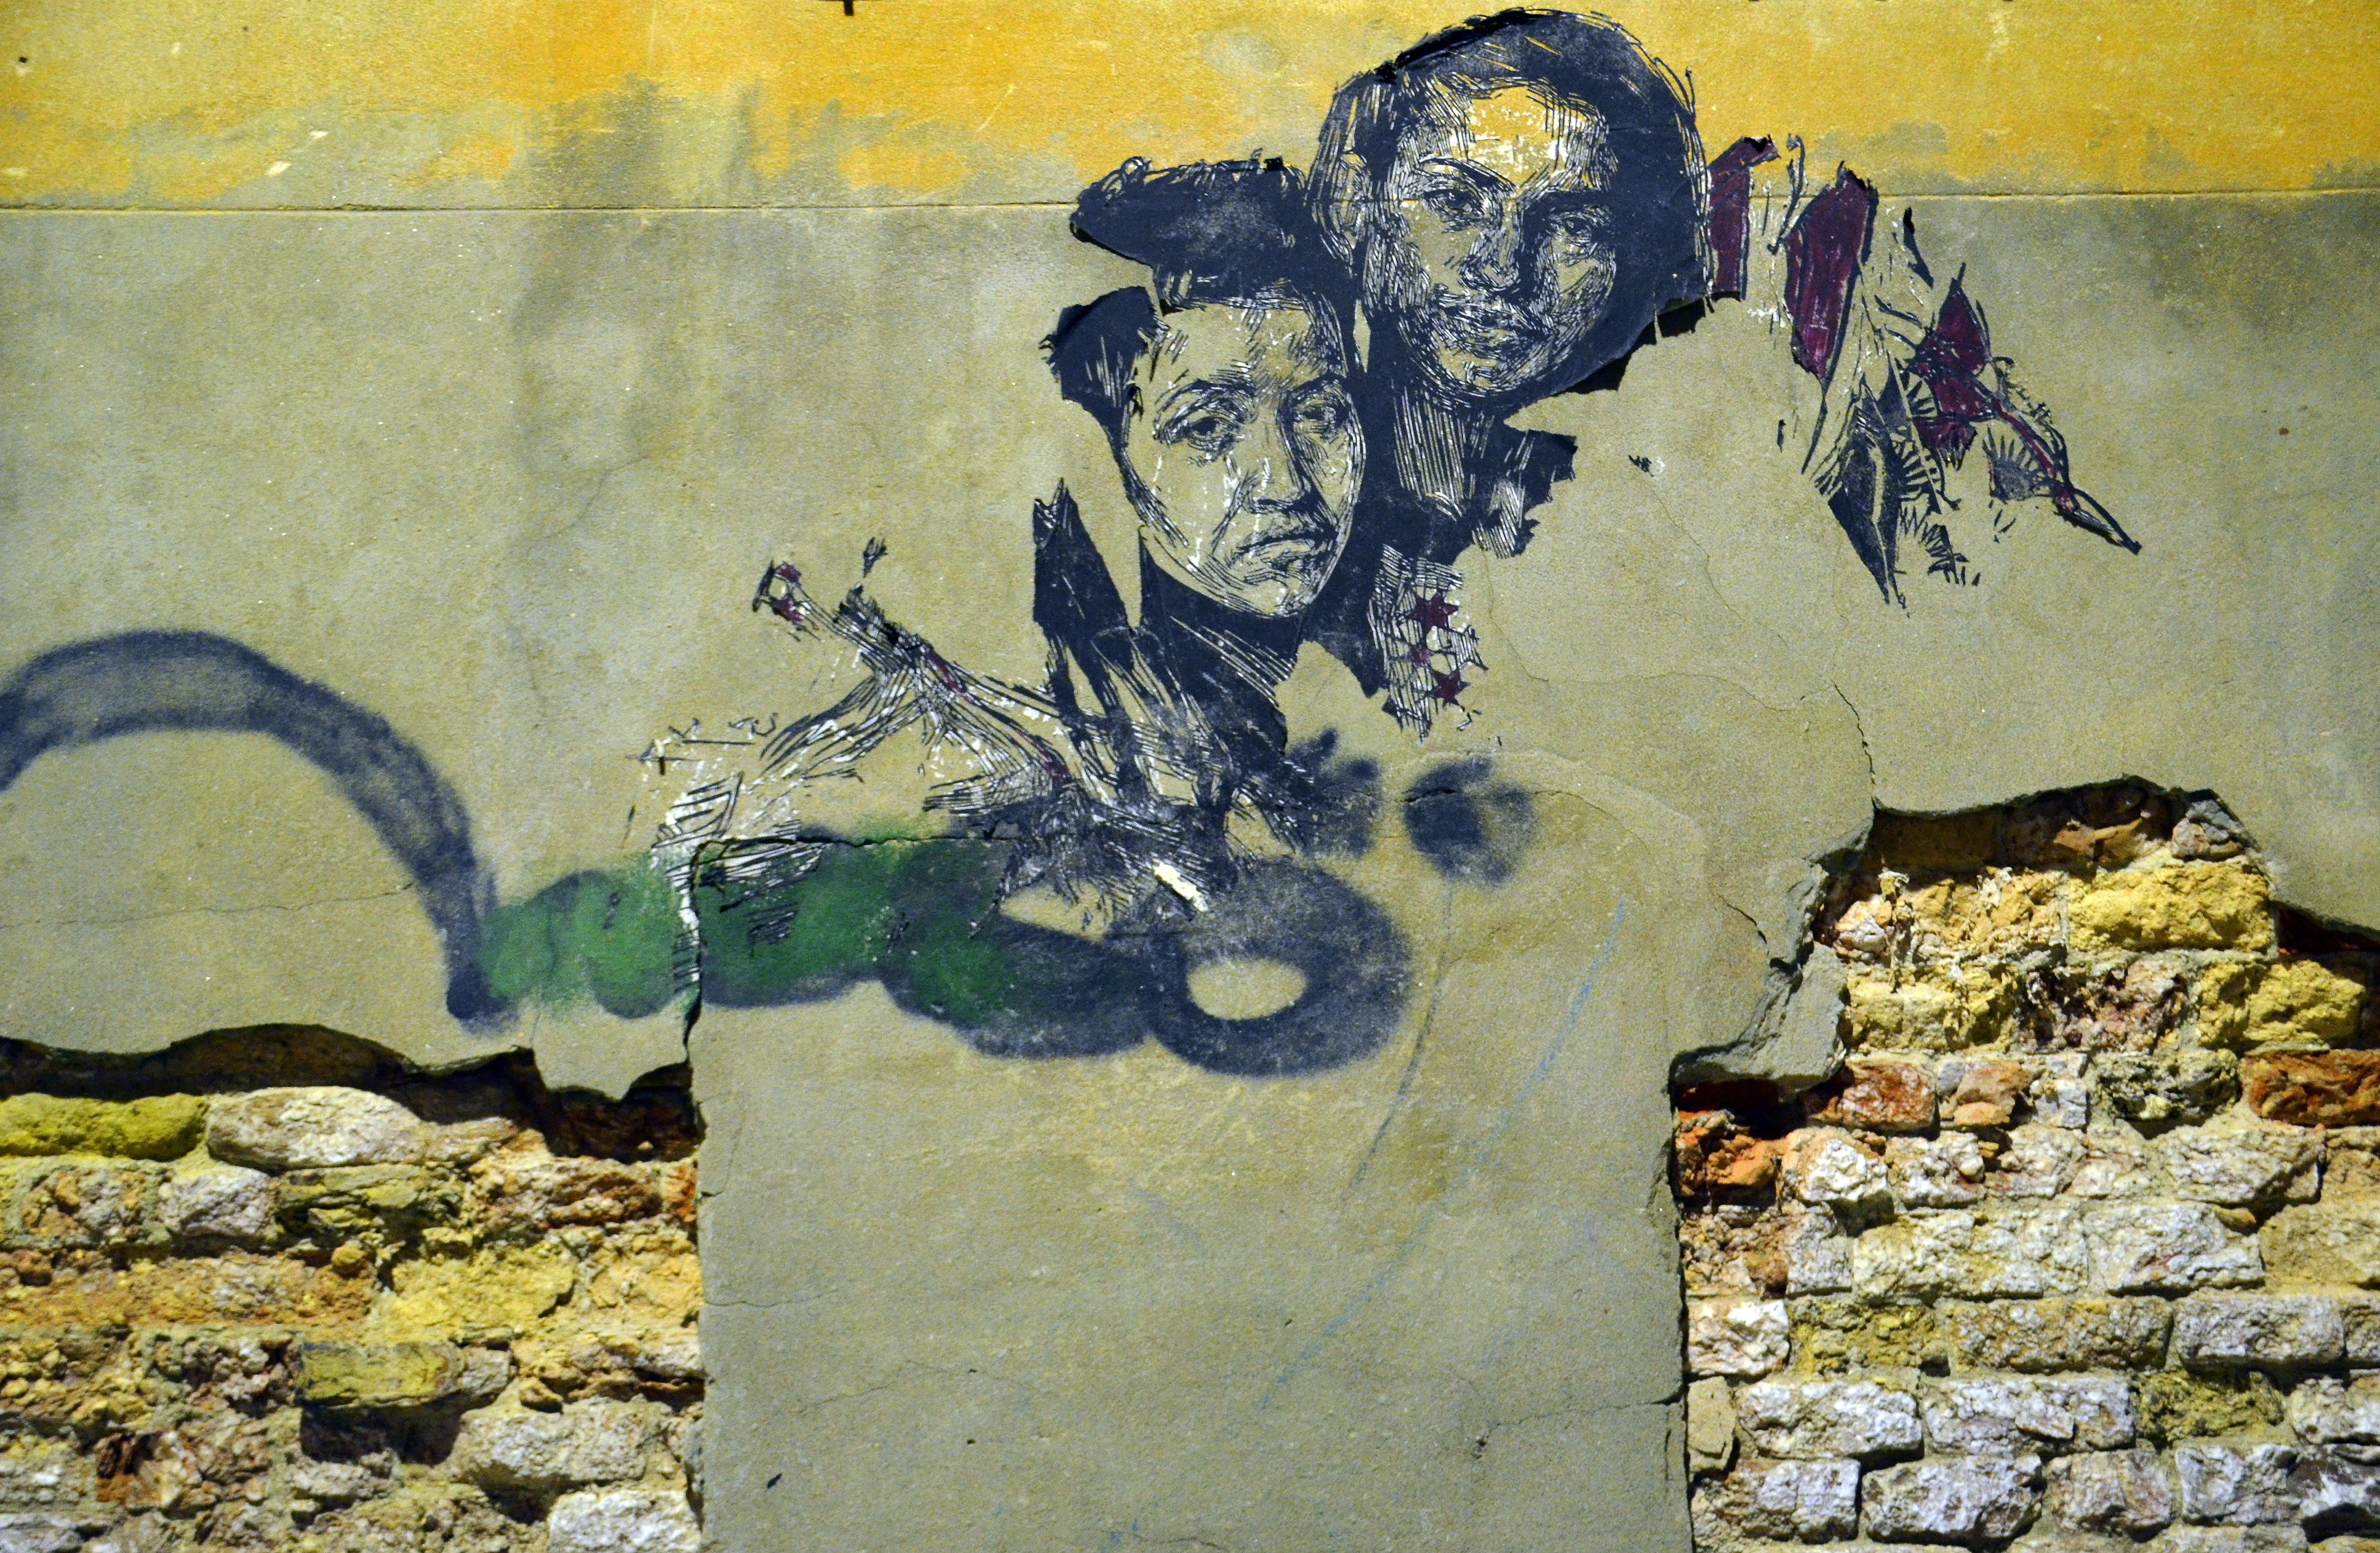
wall, venice, graffiti, painting, street art, urban art, face, art, mural, wall painting, ancient history